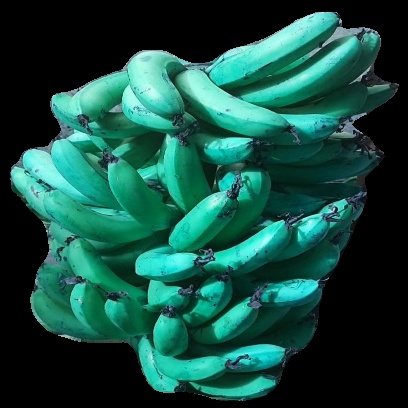
Variety: pachbale
Grade: grade3